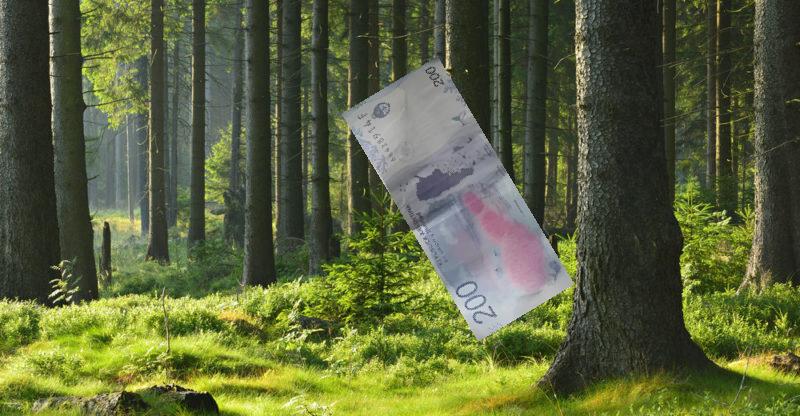
Denominación: 200